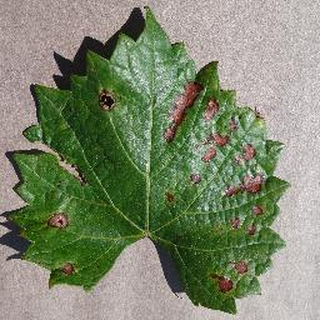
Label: grape_esca_black_measles